Fall River Mills Airport

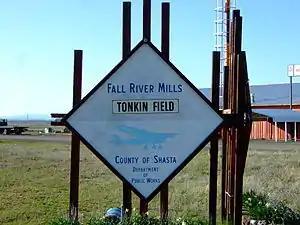
Sign for Tonkin Field at Fall River Mills Airport

The airport was originally built in the 1940s as Tonkin Field, a location to train pilots for World War II. Over the years, the airport has been maintained and upgraded largely due to funding provided from the California Aid to Airports Program (CAAP).